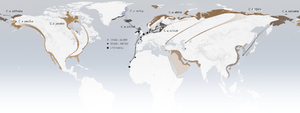
Cette liste de la faune française regroupe les espèces de Charadriiformes peuplant la France métropolitaine.
Cette liste des espèces d'oiseaux au Québec recense les taxons de ce groupe observés dans cette province du Canada. Elle provient de l'American Ornithologist Union en date du mois de janvier 2019. Elle comprend 470 espèces dont :
Cette liste des oiseaux au Canada provient de Bird Checklists of the World en date du mois de juillet 2018.